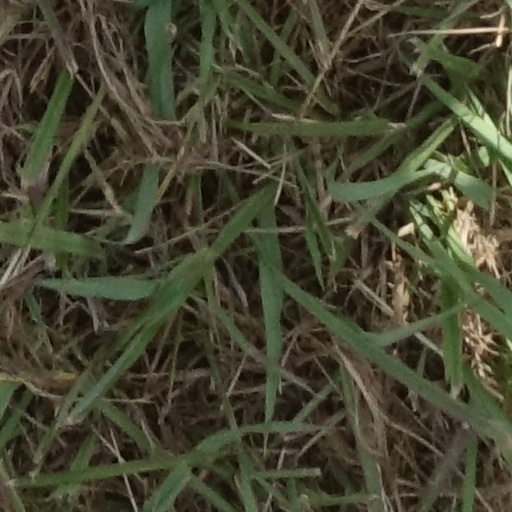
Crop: sorghum